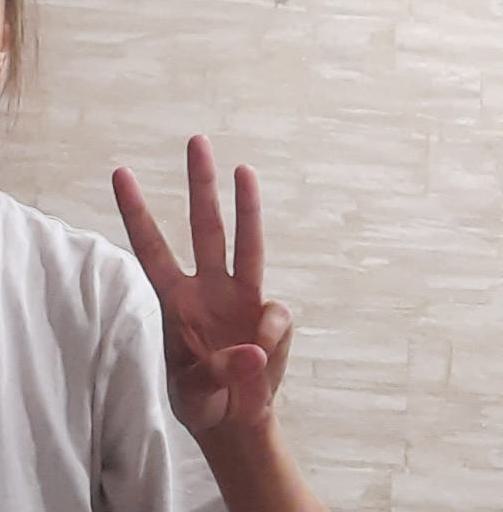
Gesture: three